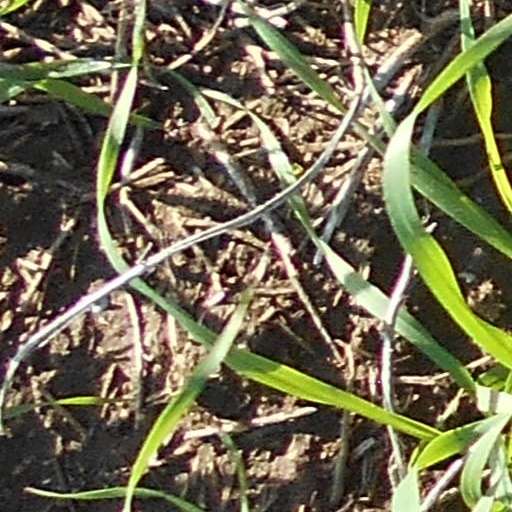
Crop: wheat